History of physics

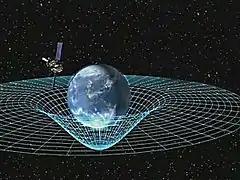
Einstein proposed that gravitation results from masses (or their equivalent energies) curving ("bending") the spacetime in which they exist, altering the paths they follow within it.

At the end of the 19th century, physics had evolved to the point at which classical mechanics could cope with highly complex problems involving macroscopic situations; thermodynamics and kinetic theory were well established; geometrical and physical optics could be understood in terms of electromagnetic waves; and the conservation laws for energy and momentum (and mass) were widely accepted. So profound were these and other developments that it was generally accepted that all the important laws of physics had been discovered and that, henceforth, research would be concerned with clearing up minor problems and particularly with improvements of method and measurement.